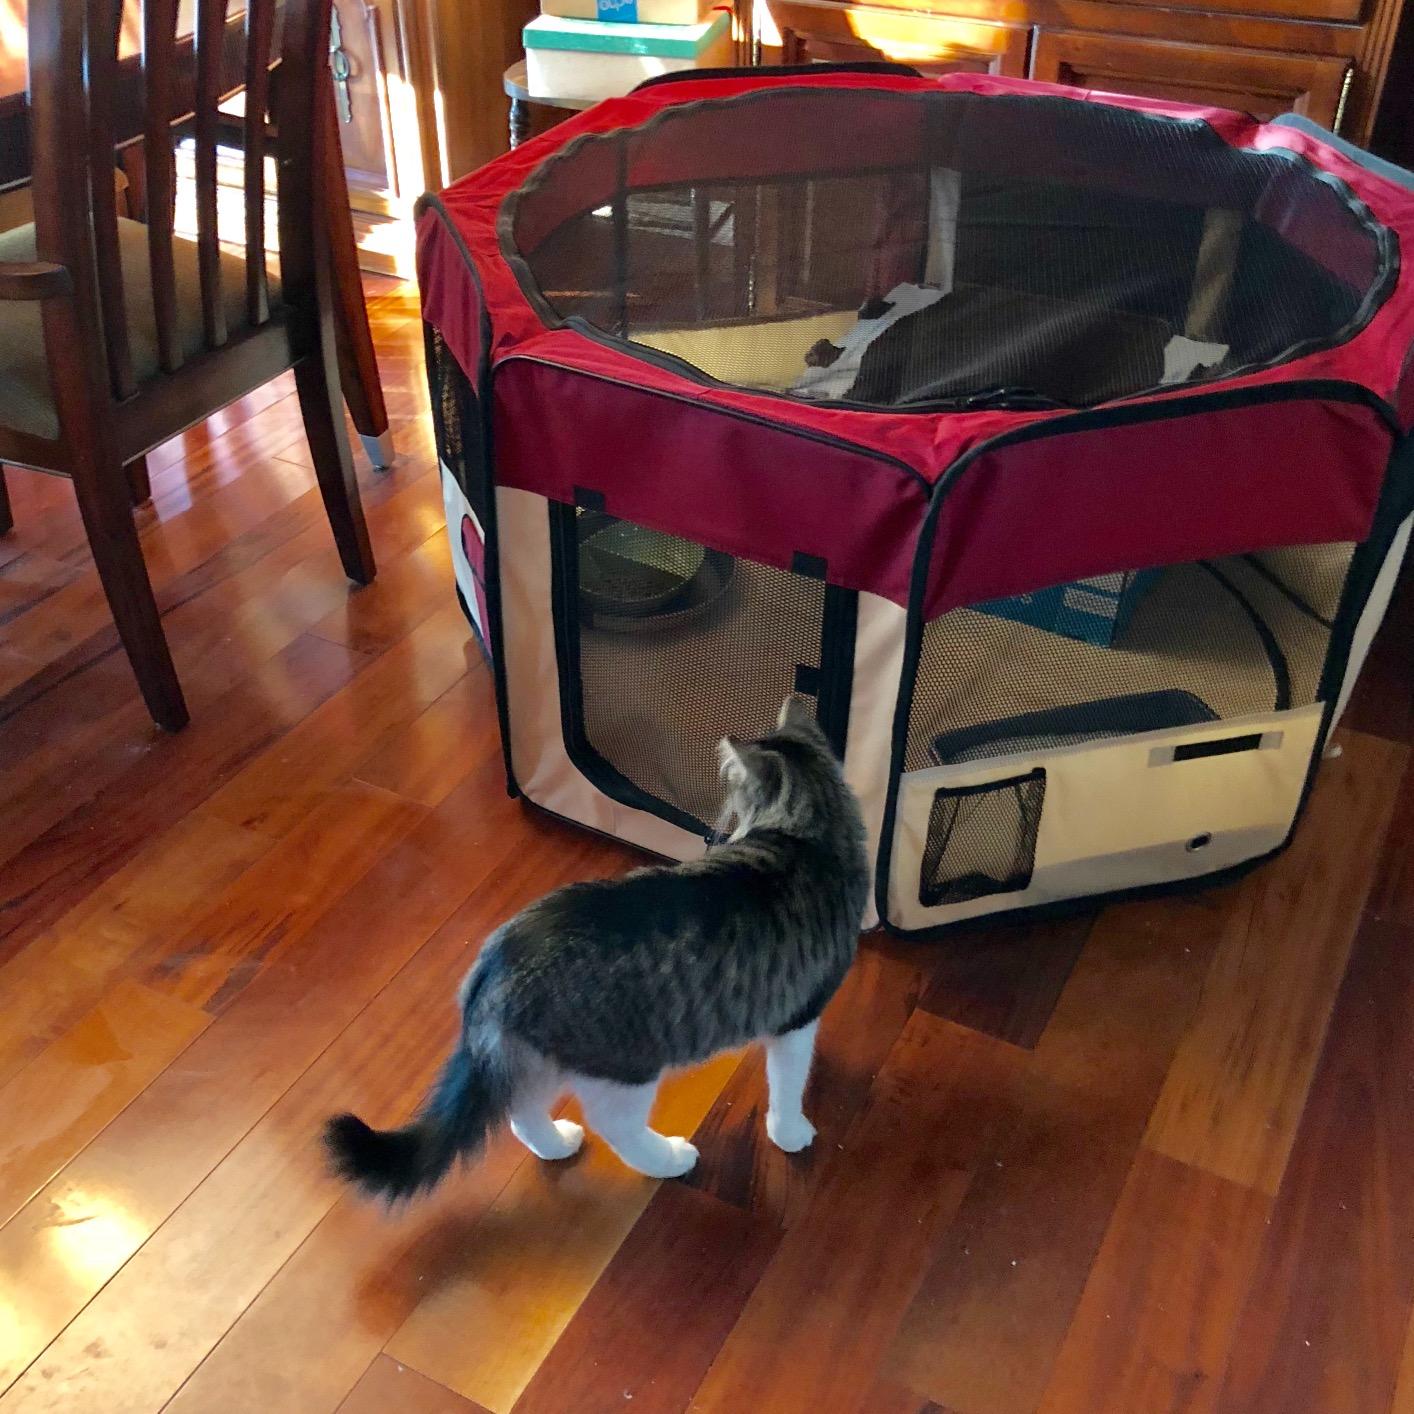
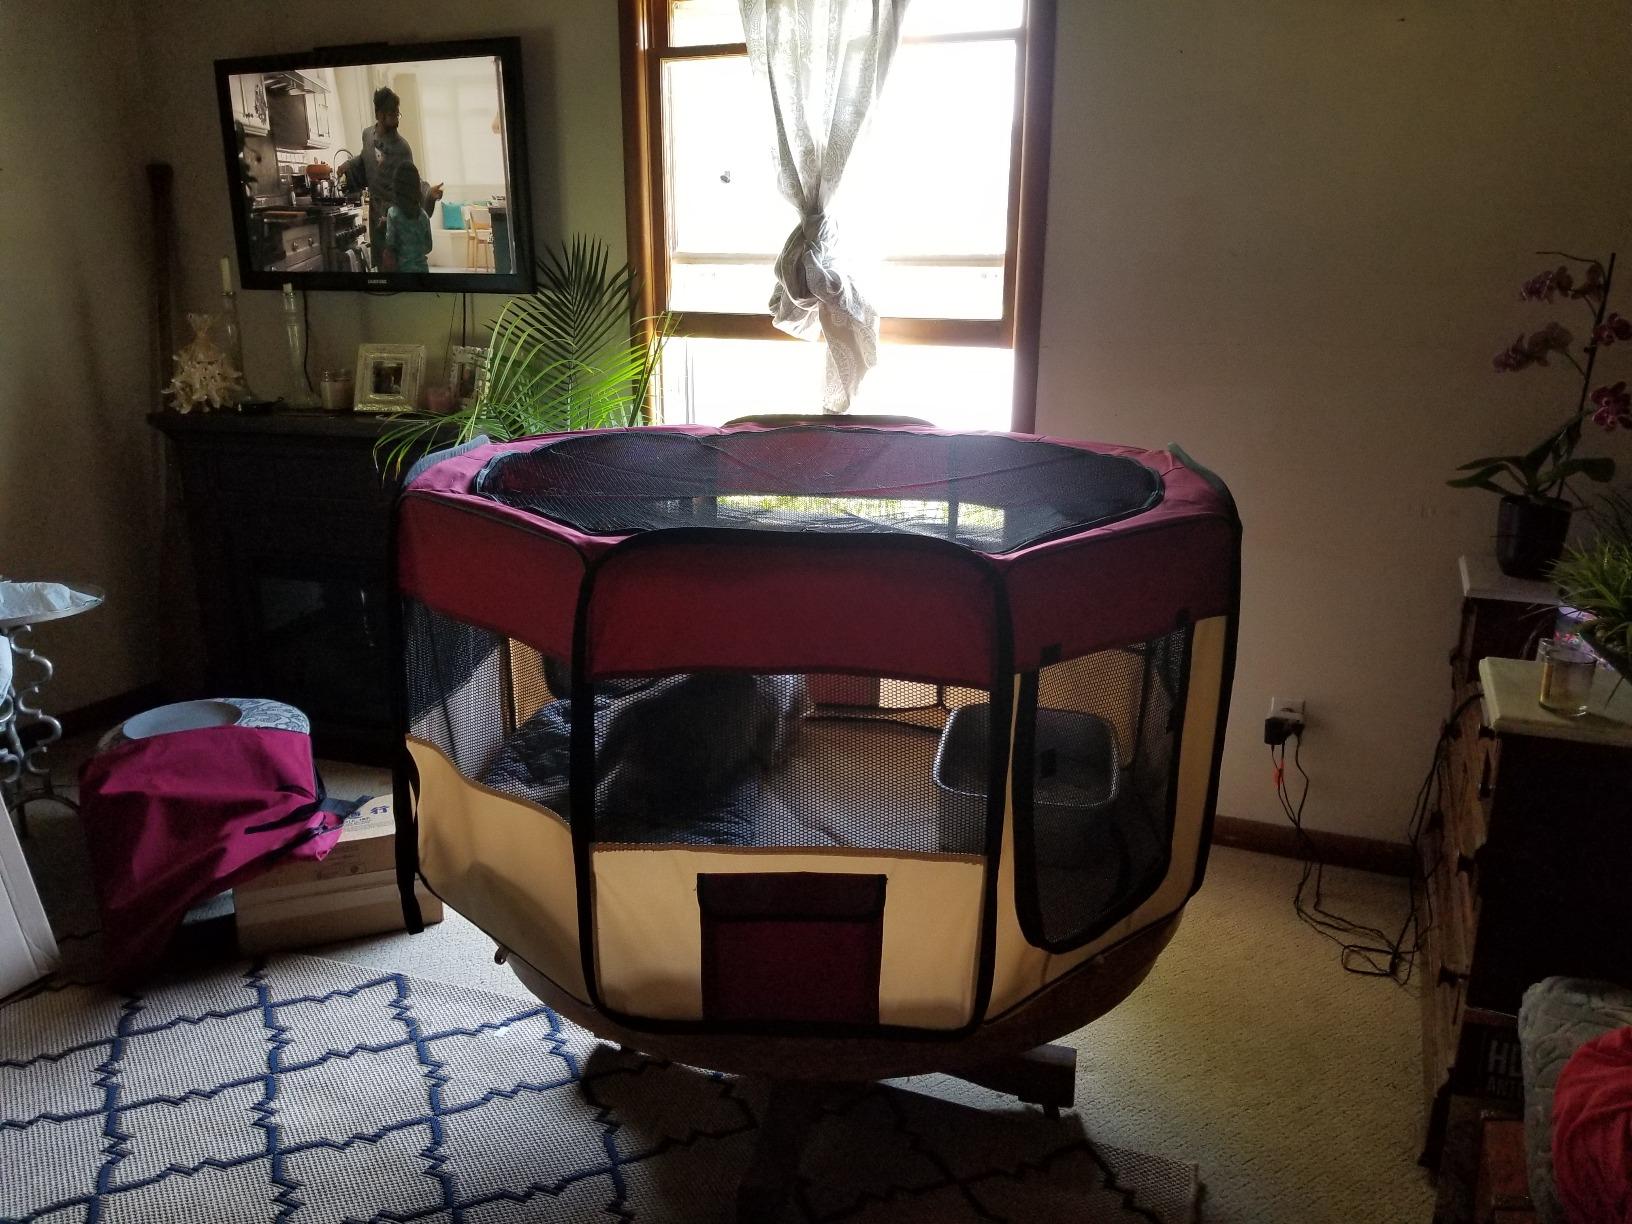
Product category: items_kennel
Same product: yes